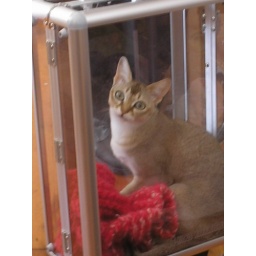
Yep, that is a cat in a clear plastic rolling suitcase.